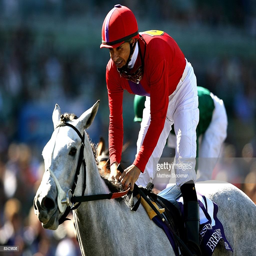
jockey smiles atop pedigreed animal after crossing the finish line first to win race during event .